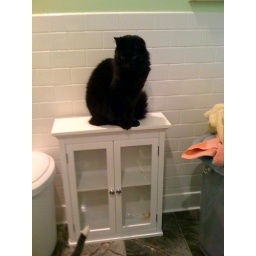
Ziggy sitting on the bathroom cabinet that will go up over the toilet.